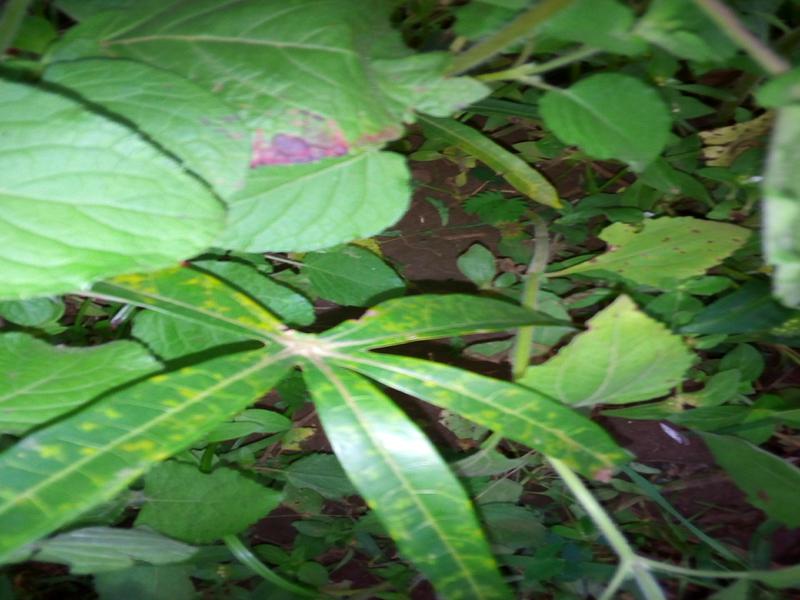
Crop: cassava
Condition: brown_streak_disease